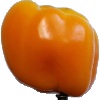
Label: yellow_pepper